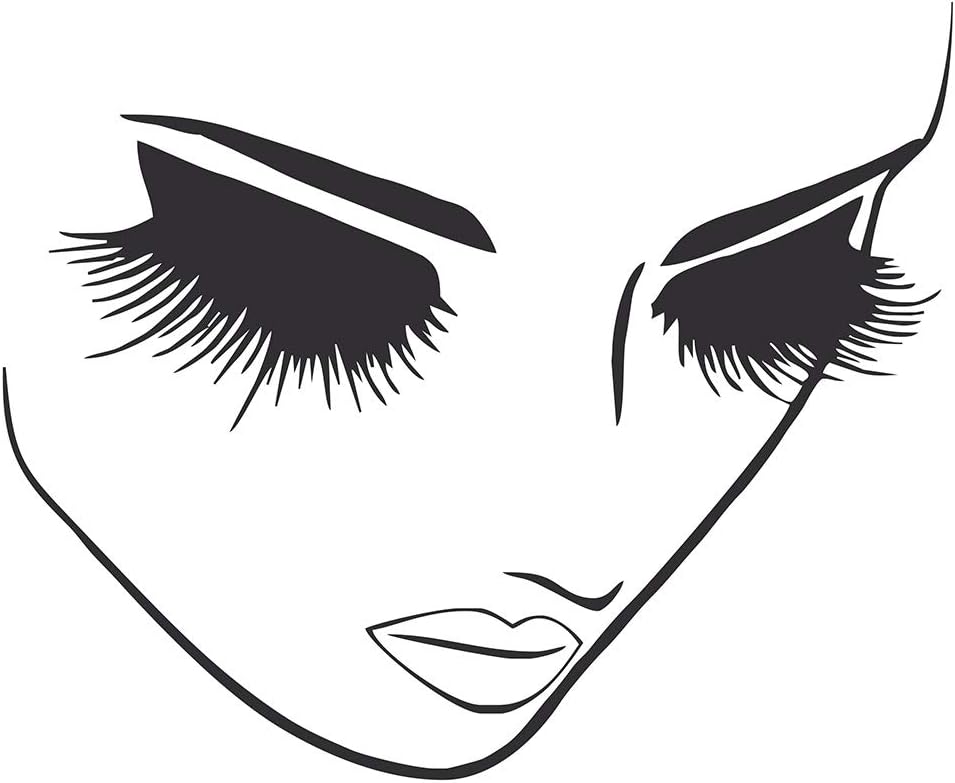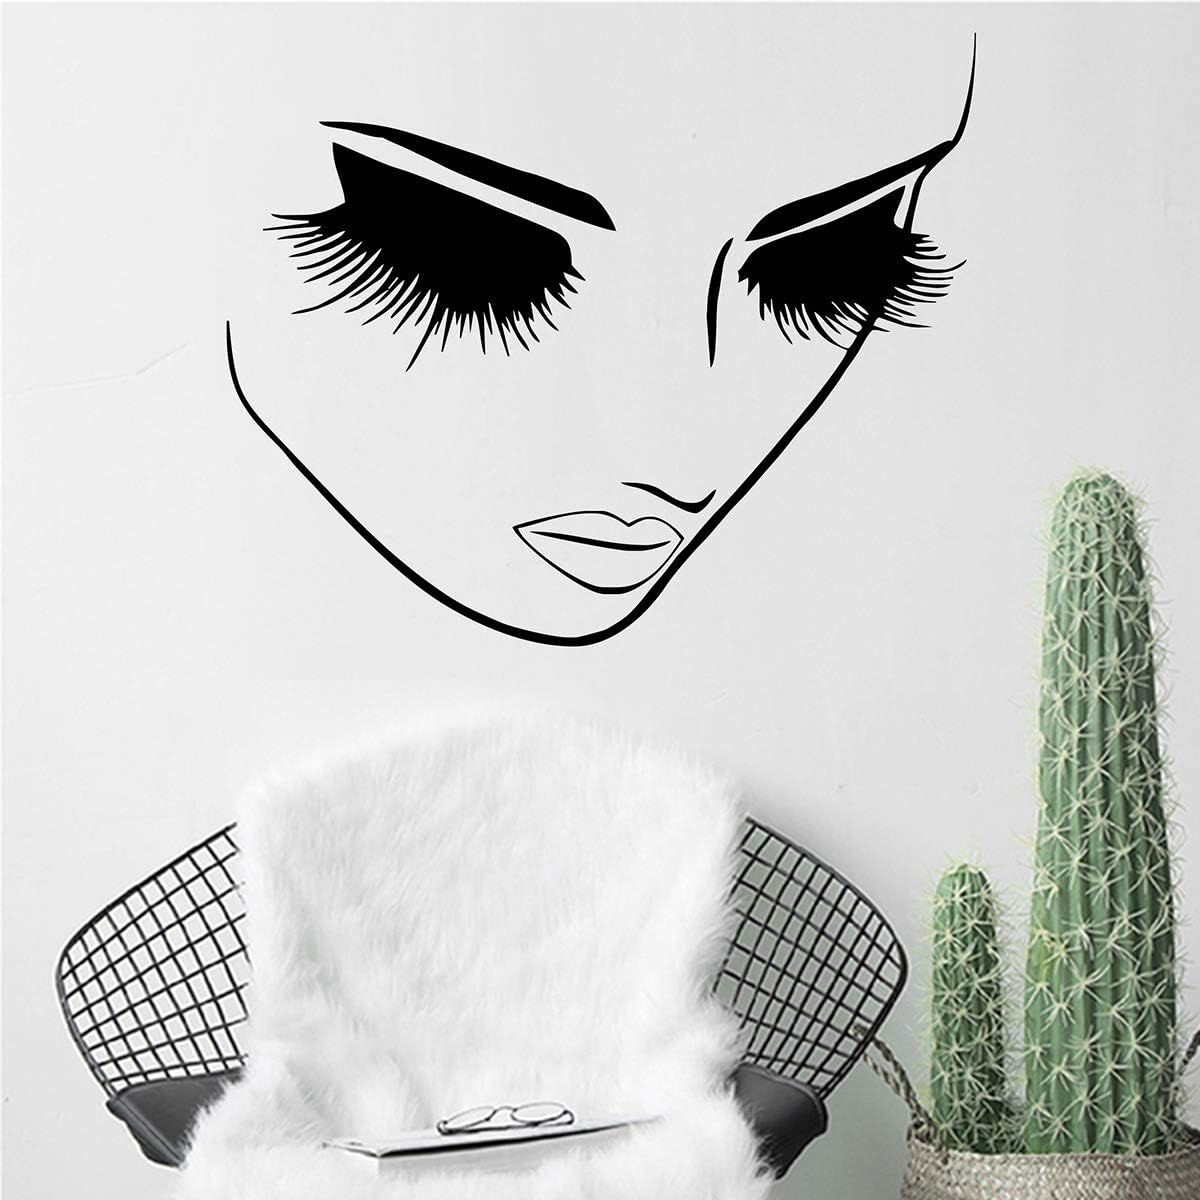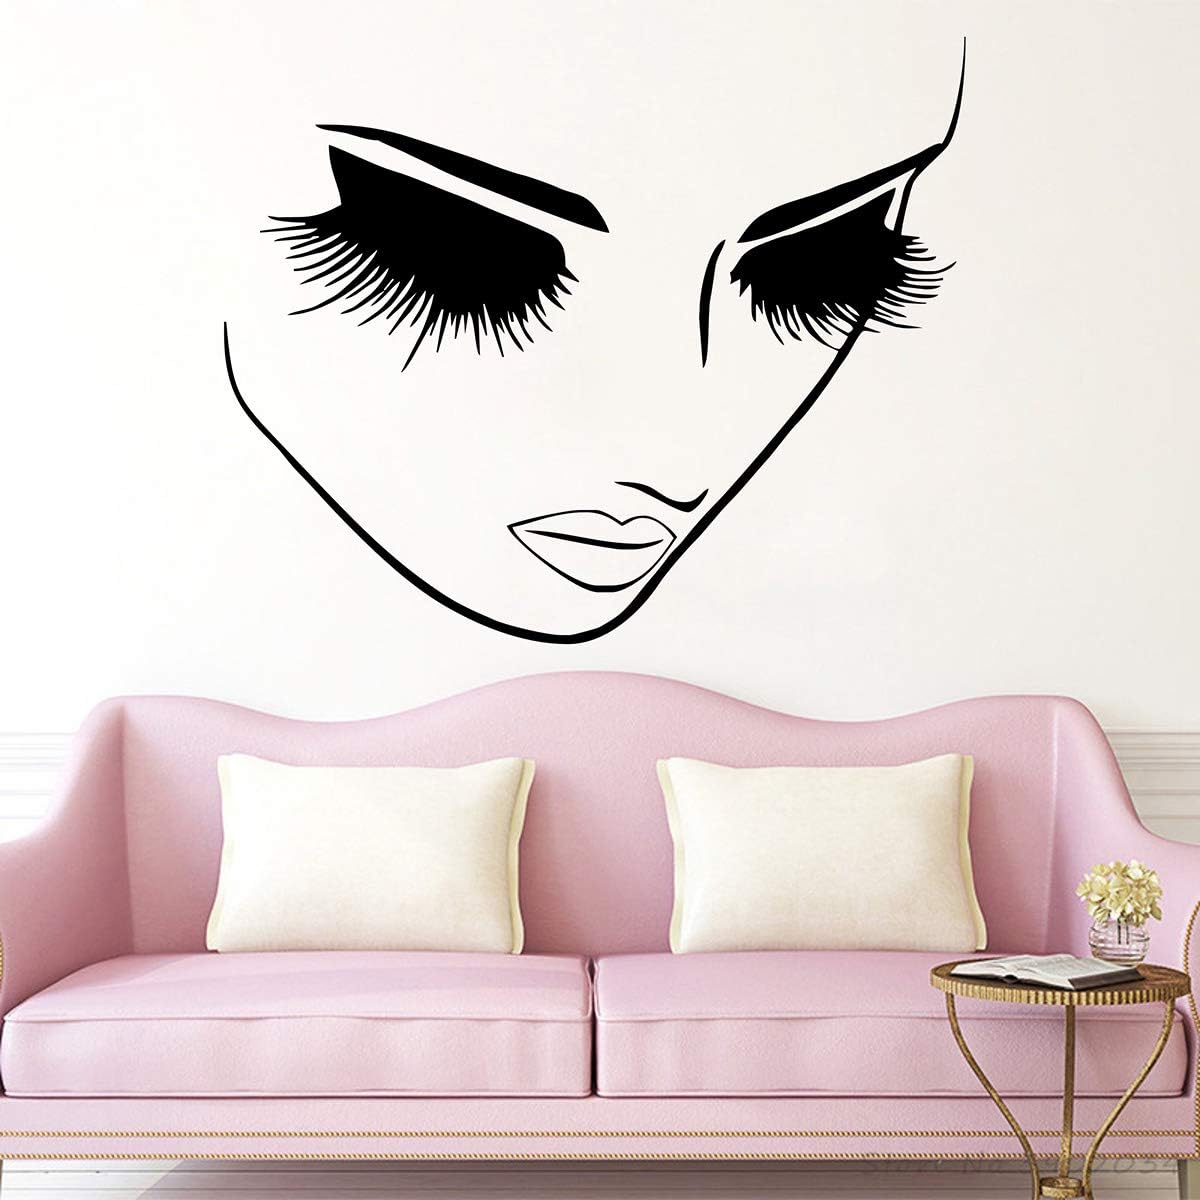
JUEKUI Lash Eyelash Wall Decor Stickers Removable Vinyl Decal Beauty Salon Hairstyle Hairdresser Spa Room Makeup WS36 (Black, M 42x51cm)
Category: Amazon Home
Our wall decal are made from the high quality vinyl.  There will be no any residue left behind if you choose a new decal for instead. Decals should be applied to a smooth, flat, clean, and dry surface (such as walls, windows, tile, mirrors, doors, metal, etc.). Condition : 100% brand newMaterial: Environmental friendly PVC vinylFeatures: Removable, Durable, Waterproof and fashionable design, double sided visual. Please Note:  *Pictures may not reflect true size.*That's easy and fun to apply the decals. *Instructions are provided with each decal. *The decal is removable but not reusable.*Do not apply the wall decal to freshly painted walls.
Features: Brand Name: JUEKUI Material: Eco-Friendly Vinyl Stickers. | Size: 42x51cm (17" H x 20" W) | Package Include: High Quality Vinyl Wall Sticker x1, Transfer Film x1,Instruction x1. | Decorate home interior walls, windows of beauty salon, manicure store, nail store, makeup shop, office, dorm room or bedroom. | Use this decal to create an accent wall, ceiling or as party decor. Easy to peel and stick.